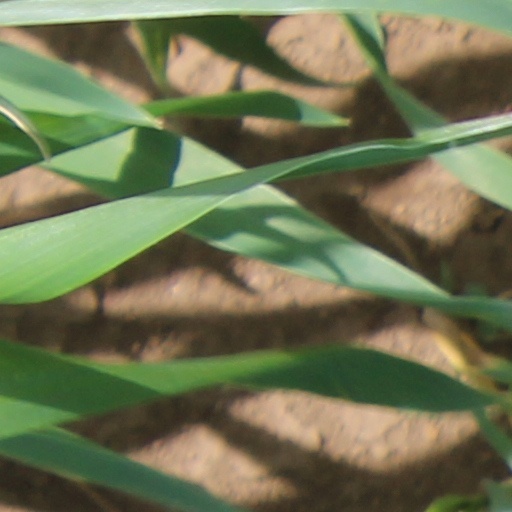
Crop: wheat